Russia under Vladimir Putin

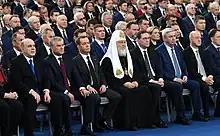
Mishustin, Volodin, Medvedev, Patriarch Kirill and other prominent figures of the Putin regime during Putin's Presidential Address to the Federal Assembly on 21 February 2023. Medvedev called for the use of death squads against politically active Russian exiles.

In Golos assessment, at least 9 million people have been deprived of the right to stand for election in Russia.